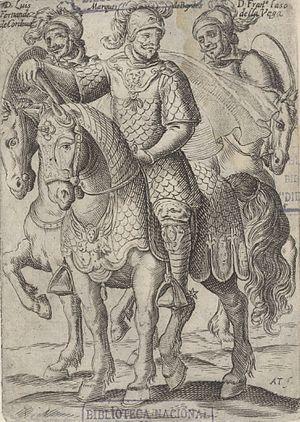
Francisco López de Zúñiga y Meneses est né le 27 août 1599 à Pedrosa del Rey, mort pendant la bataille de Cadix, le 19 septembre 1656, noble espagnol de la Maison de Zúñiga, 4ᵉ marquis de Baides, 8ᵉ comte de Pedrosa del Rey, seigneur de Tovar, chevalier de l'Ordre de Santiago, capitaine de cavalerie, gouverneur de la capitainerie générale du Chili, président de l'Audiencia du Chili.
Capitainerie générale du Chili